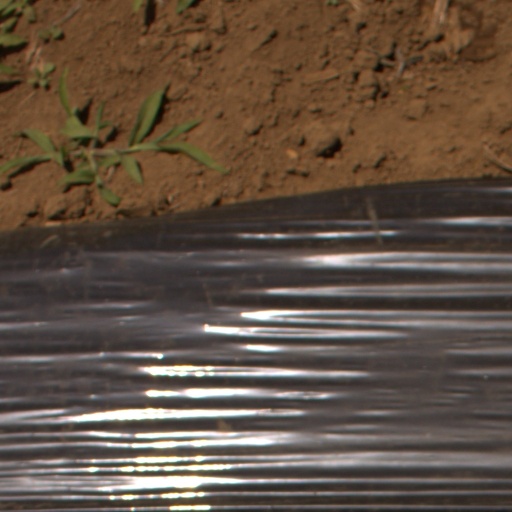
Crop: Jerusalem artichoke